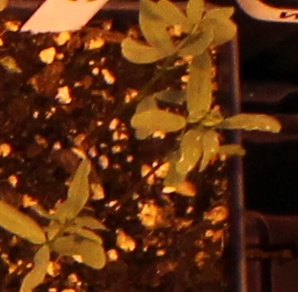
Label: Lentil